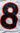
Number: 8